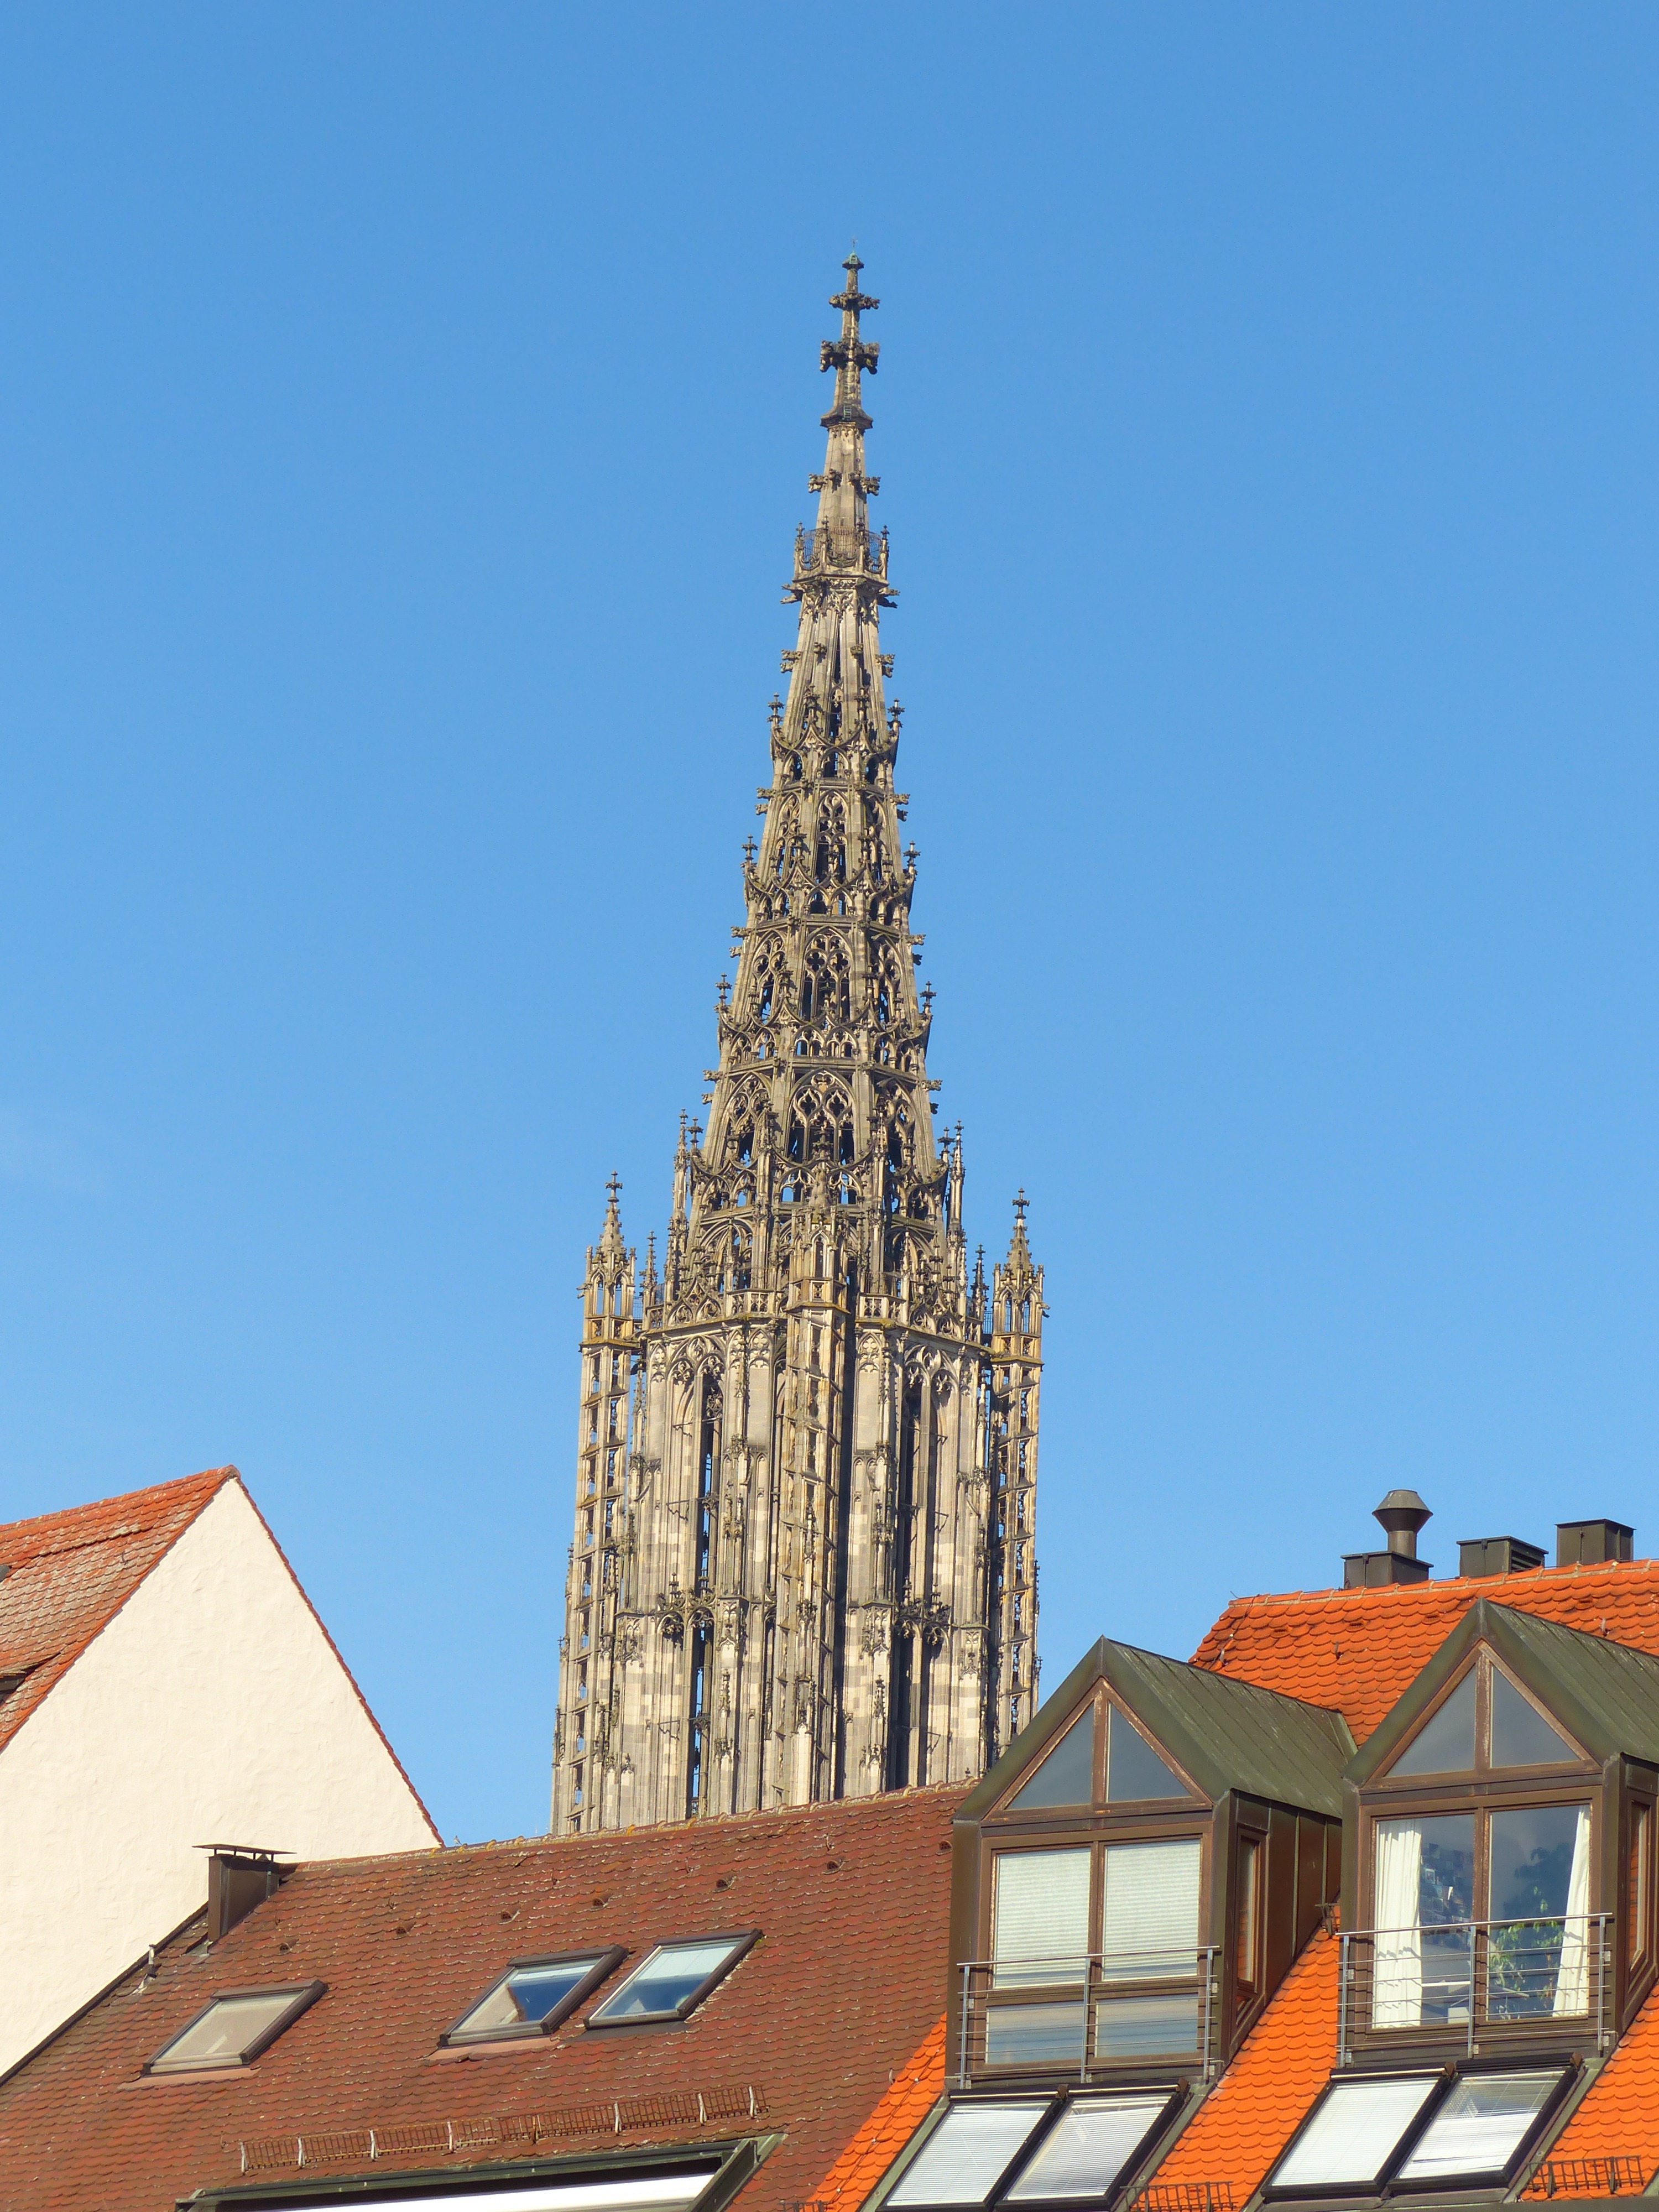
sky, view, building, city, home, tower, landmark, facade, church, cathedral, place of worship, city view, bell tower, spire, homes, steeple, outlook, roofs, ulm, munster, ulm cathedral